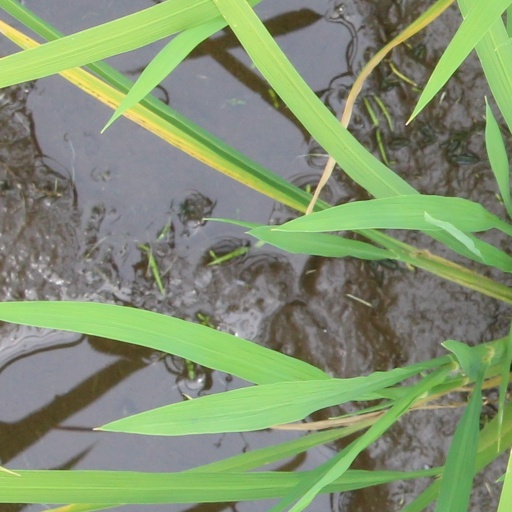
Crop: rice